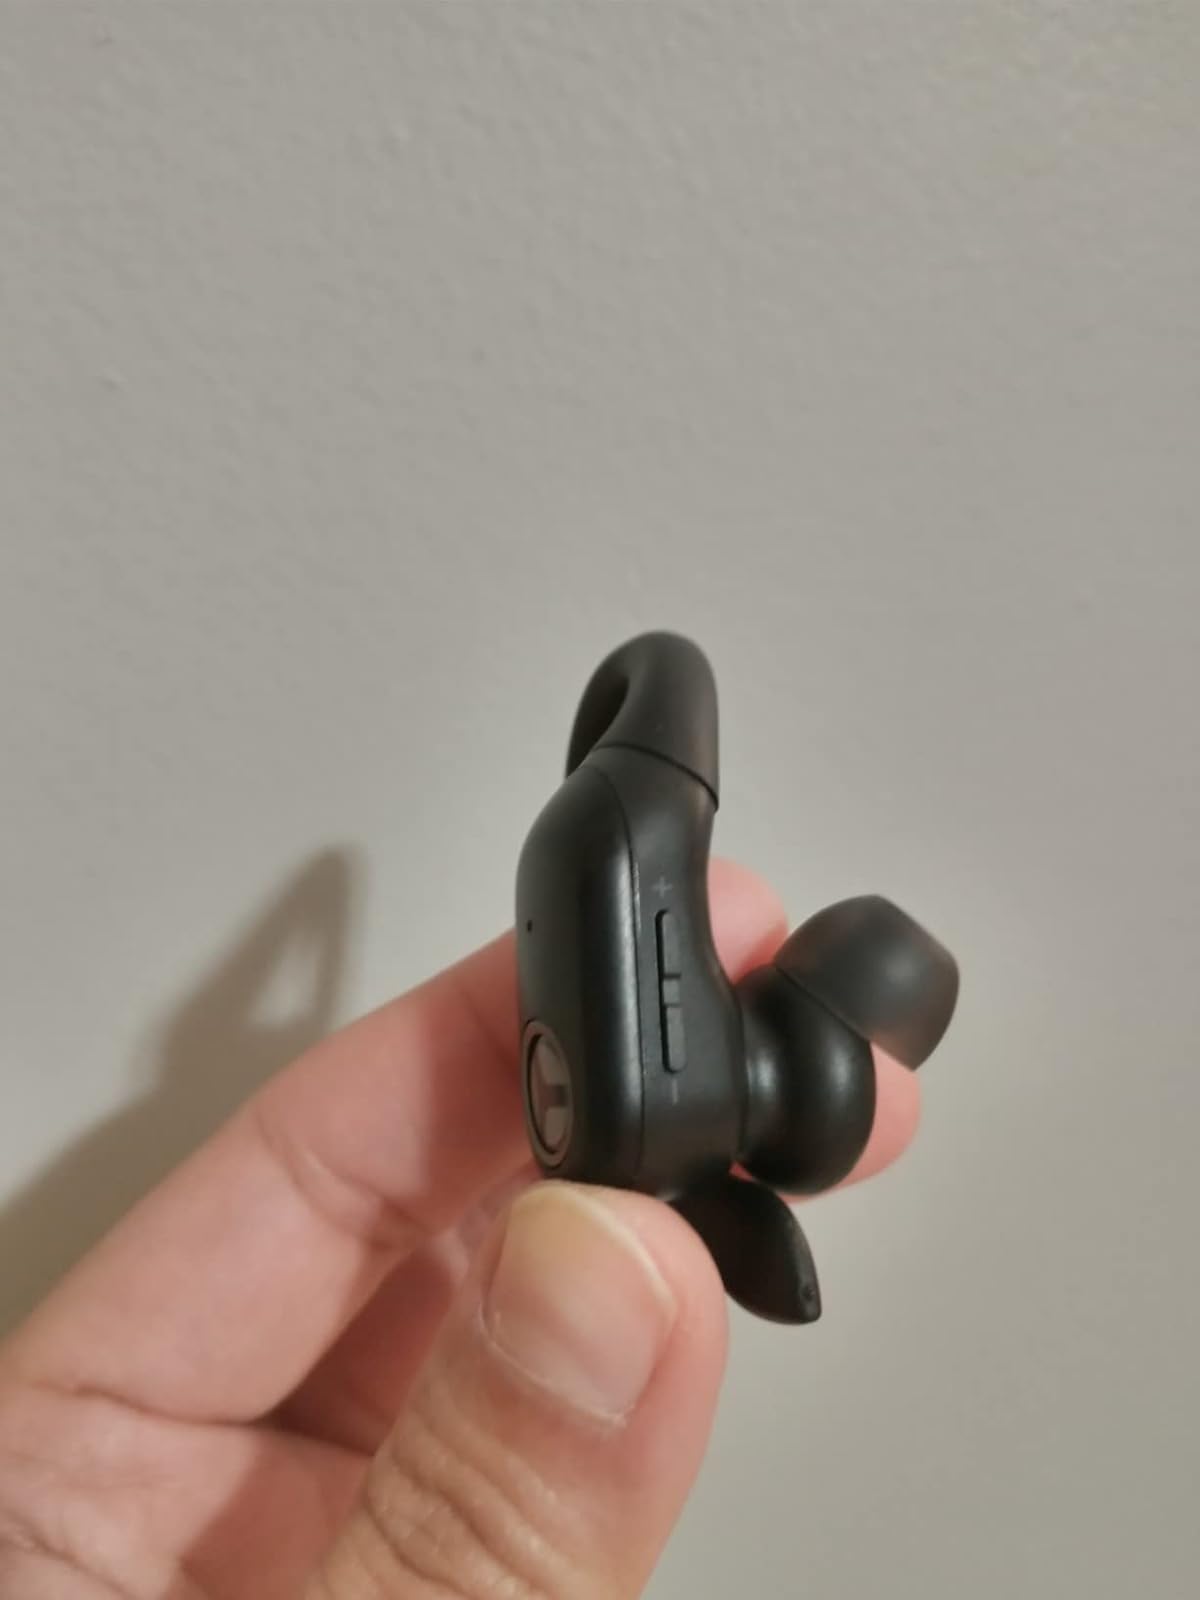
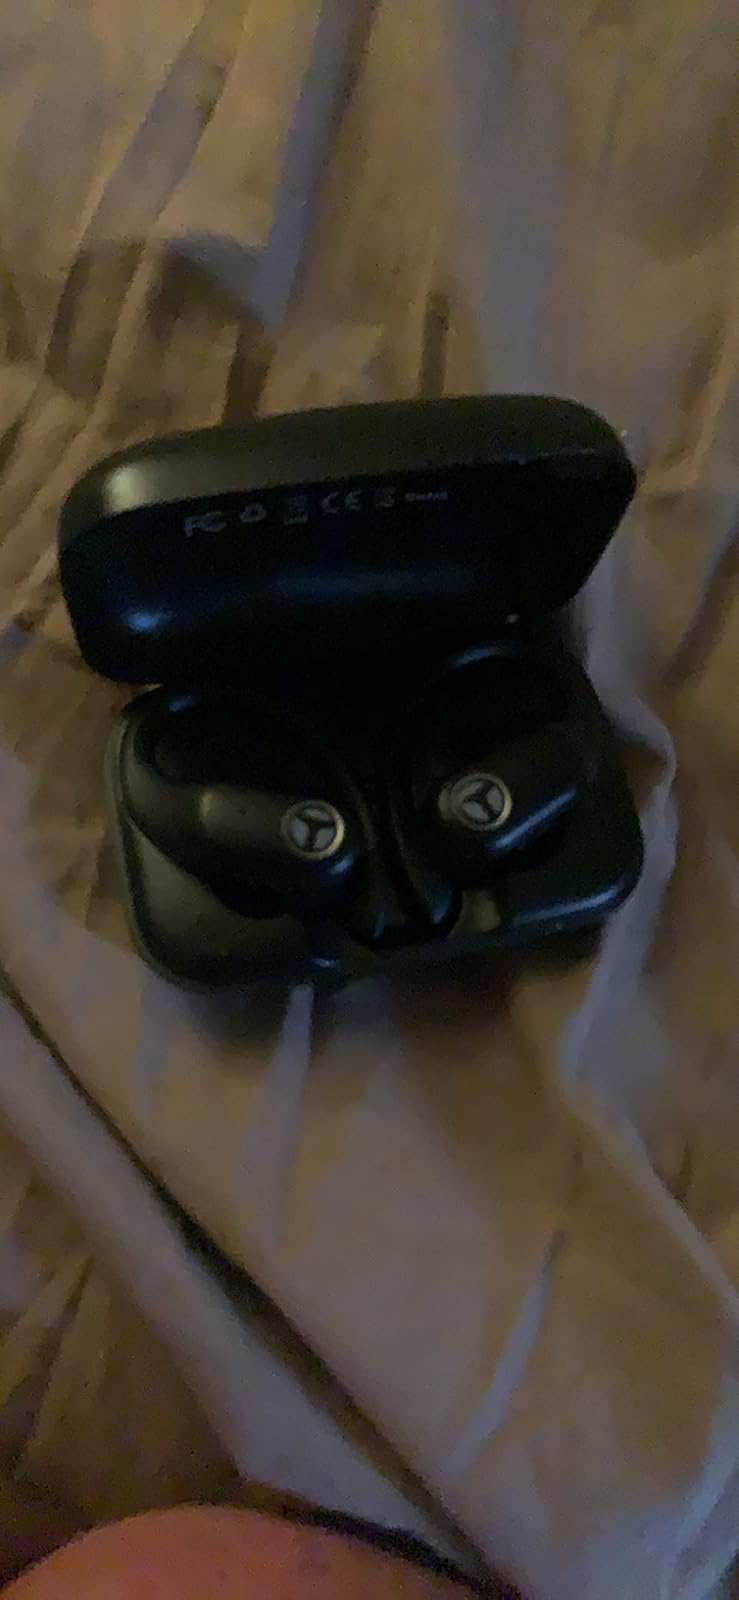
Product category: earbuds
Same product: yes